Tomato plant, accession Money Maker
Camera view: horizontal (90 deg, fisheye); turntable rotation: 210 degrees
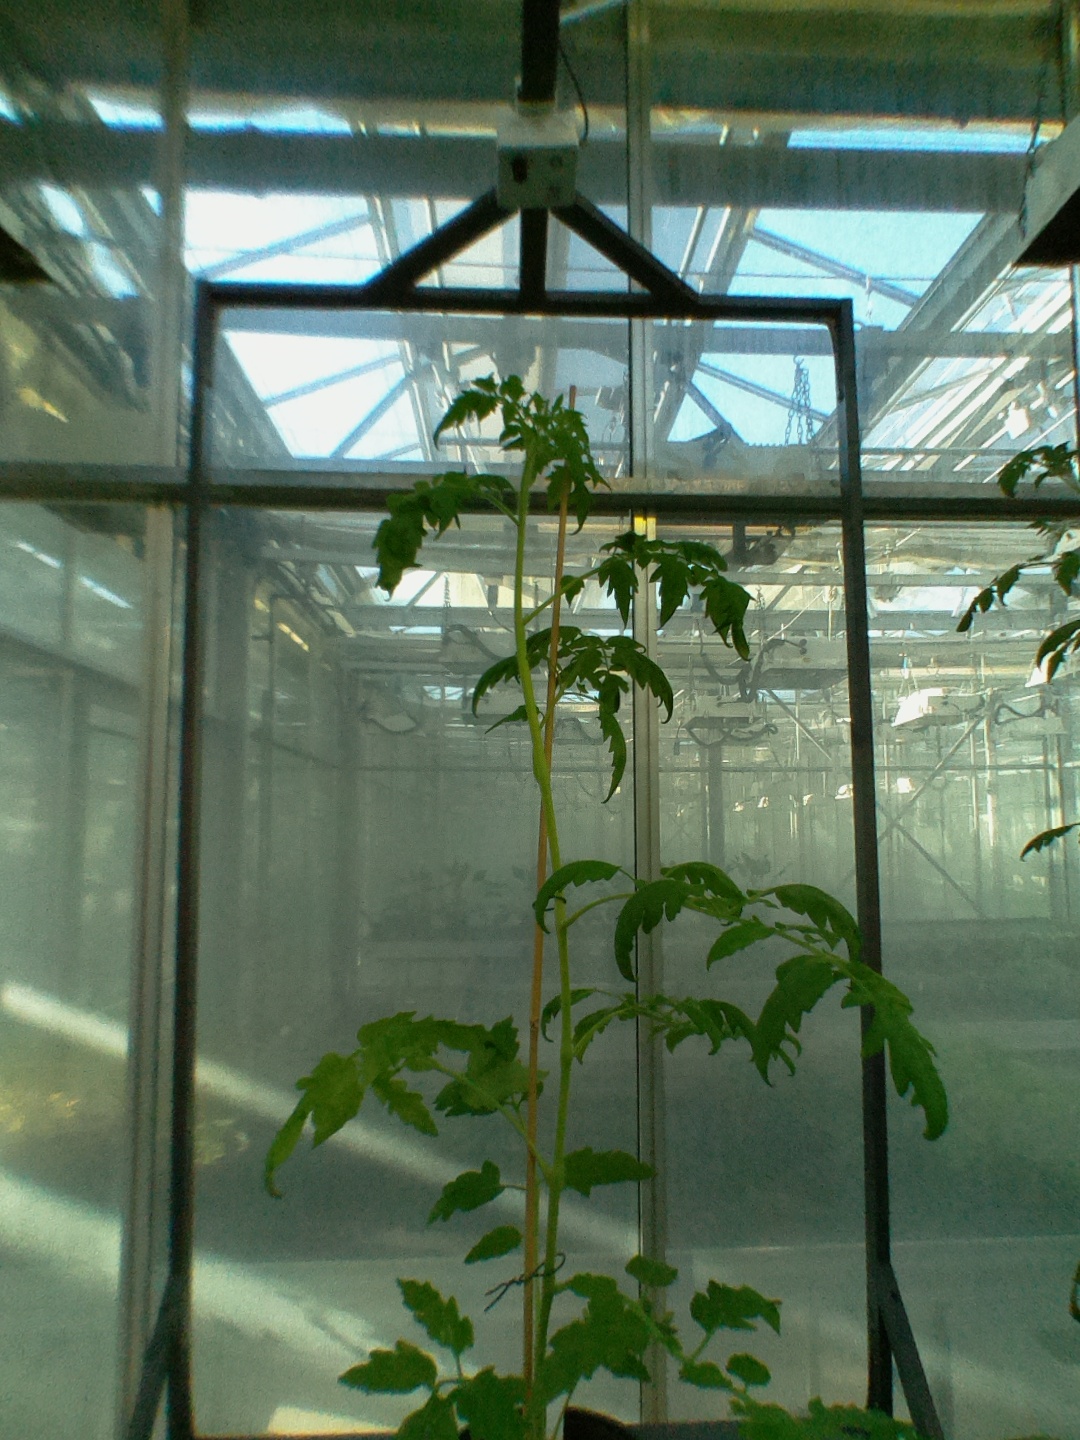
BBCH growth stage 16: 12 of true leaves visible